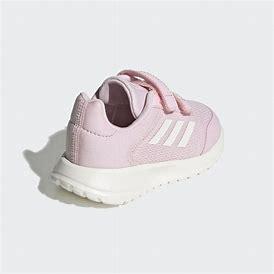
Brand: Adidas
Model: Tensaur